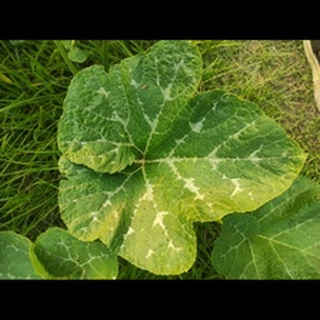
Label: pumpkin_bacterial_leaf_spot